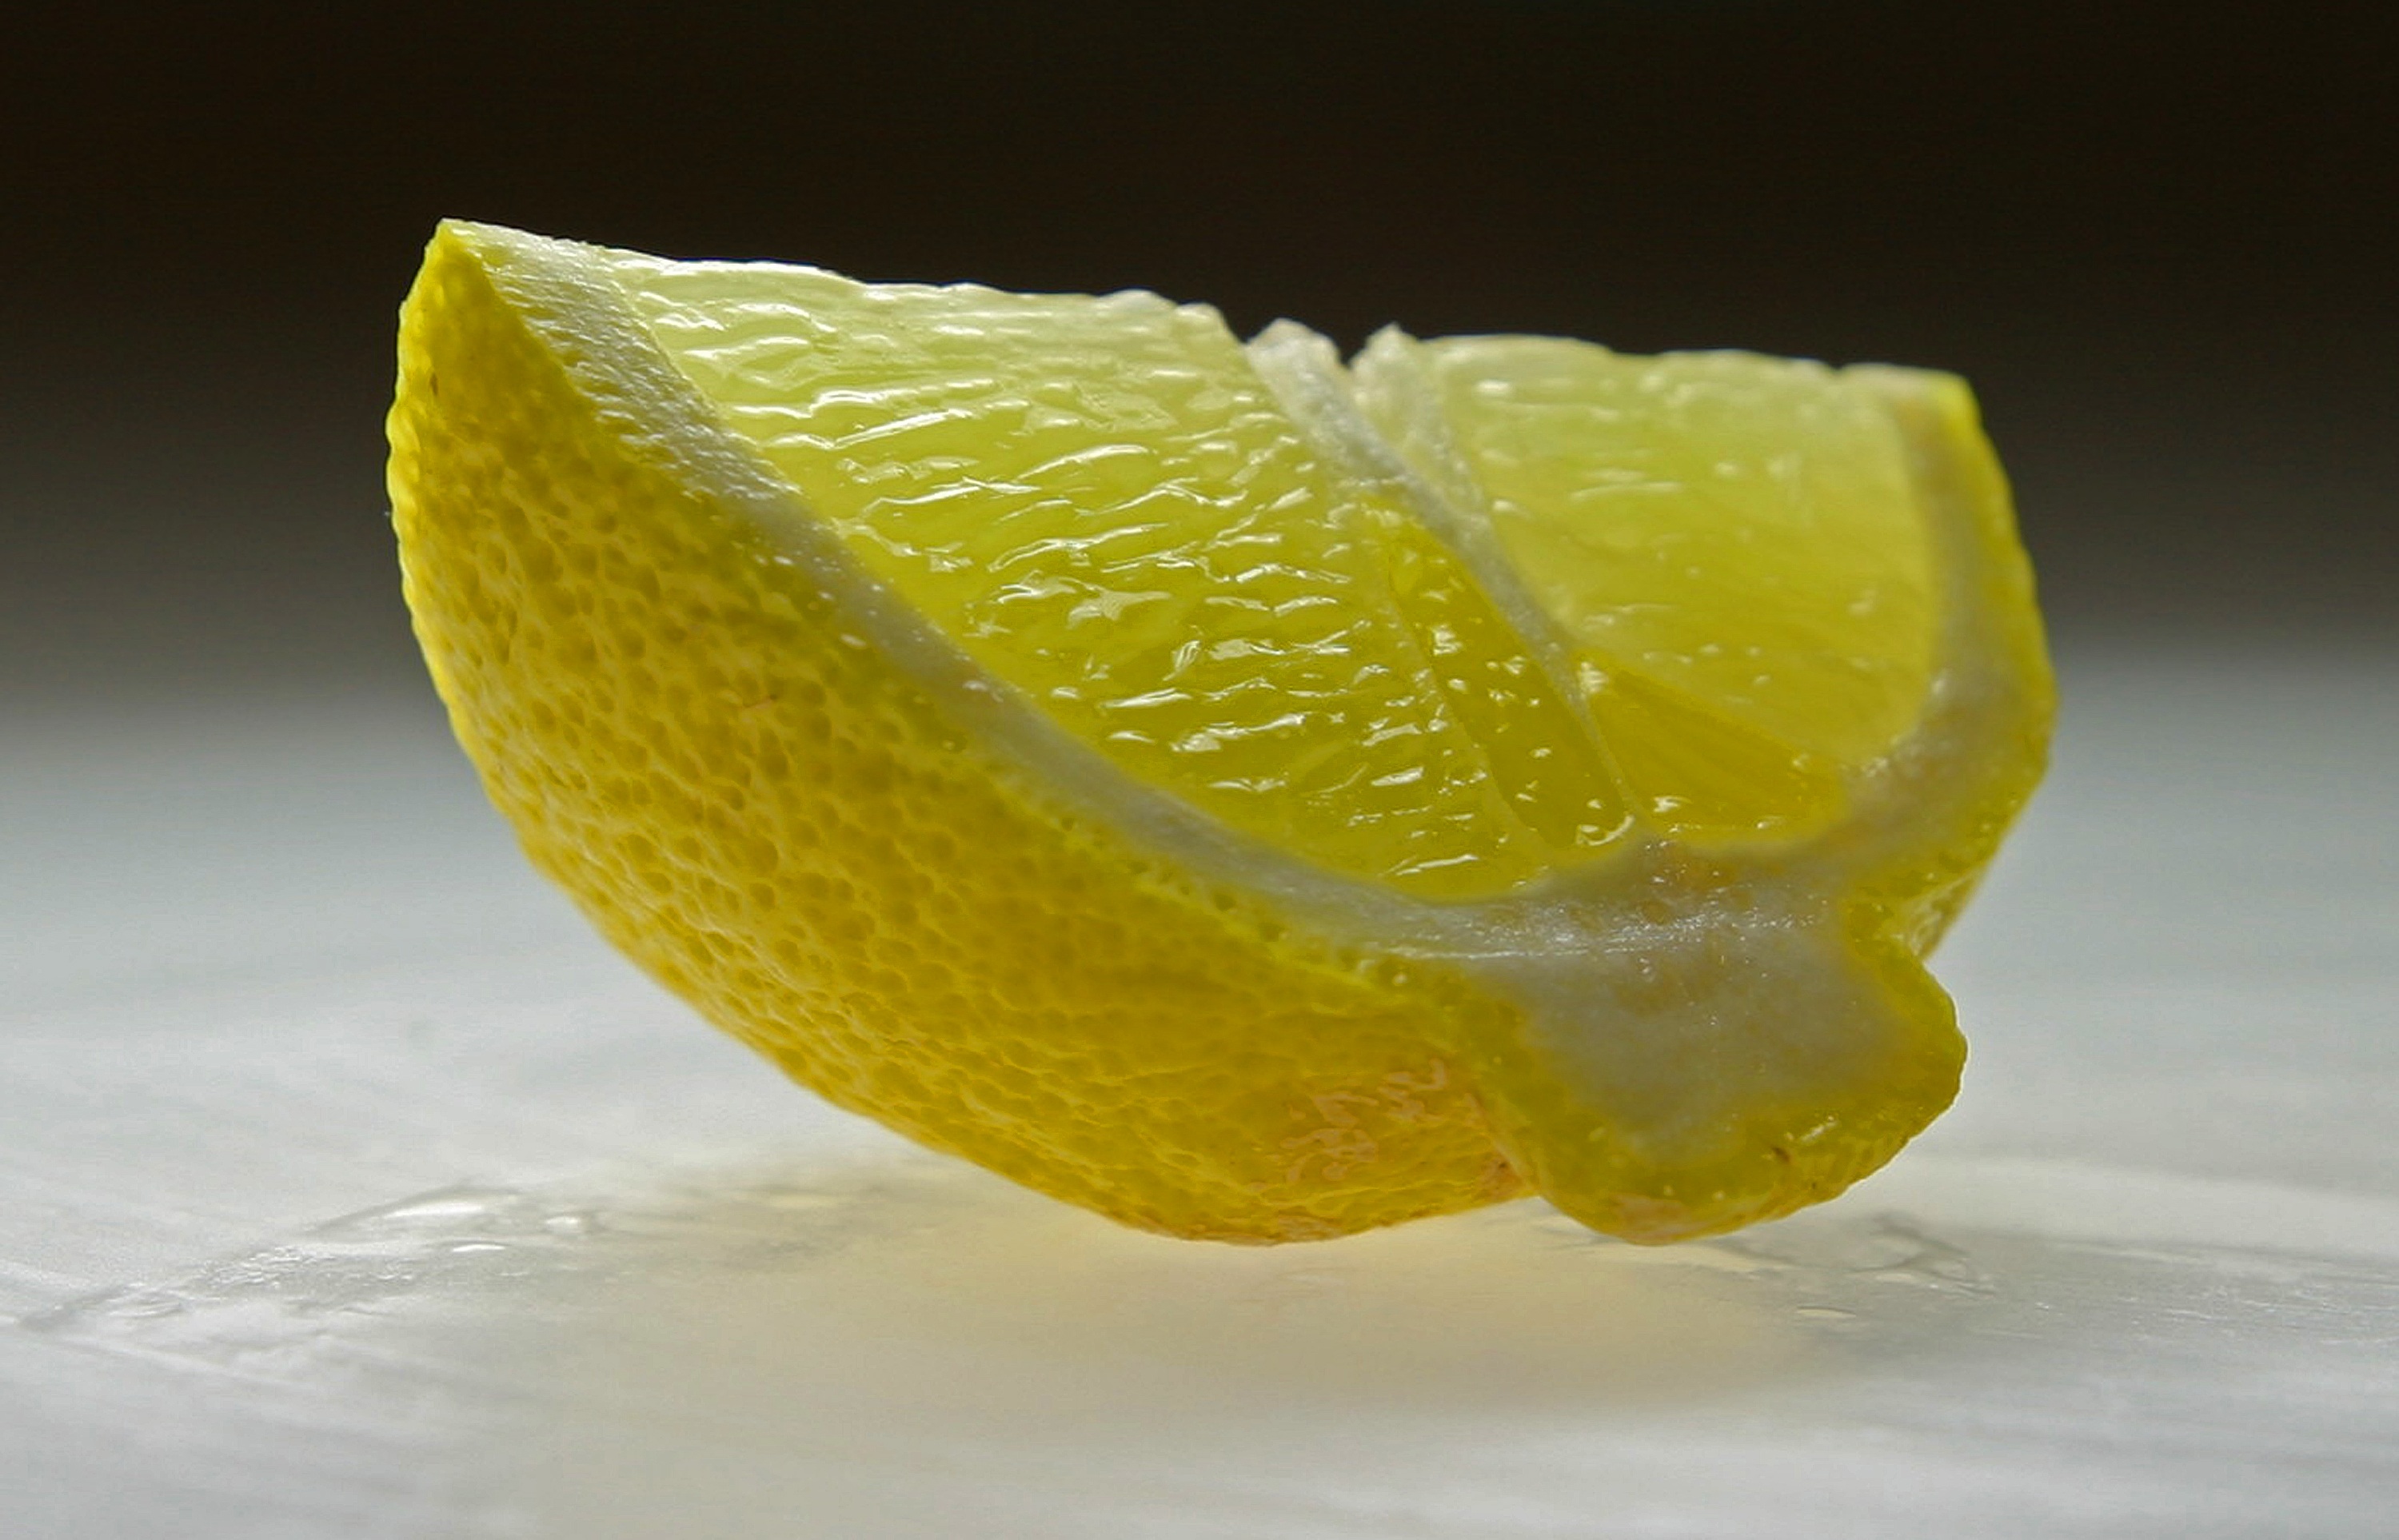
plant, fruit, flower, food, produce, yellow, lemon, cut, frisch, citron, citrus, sour, macro photography, flowering plant, slice of lemon, land plant, yuzu